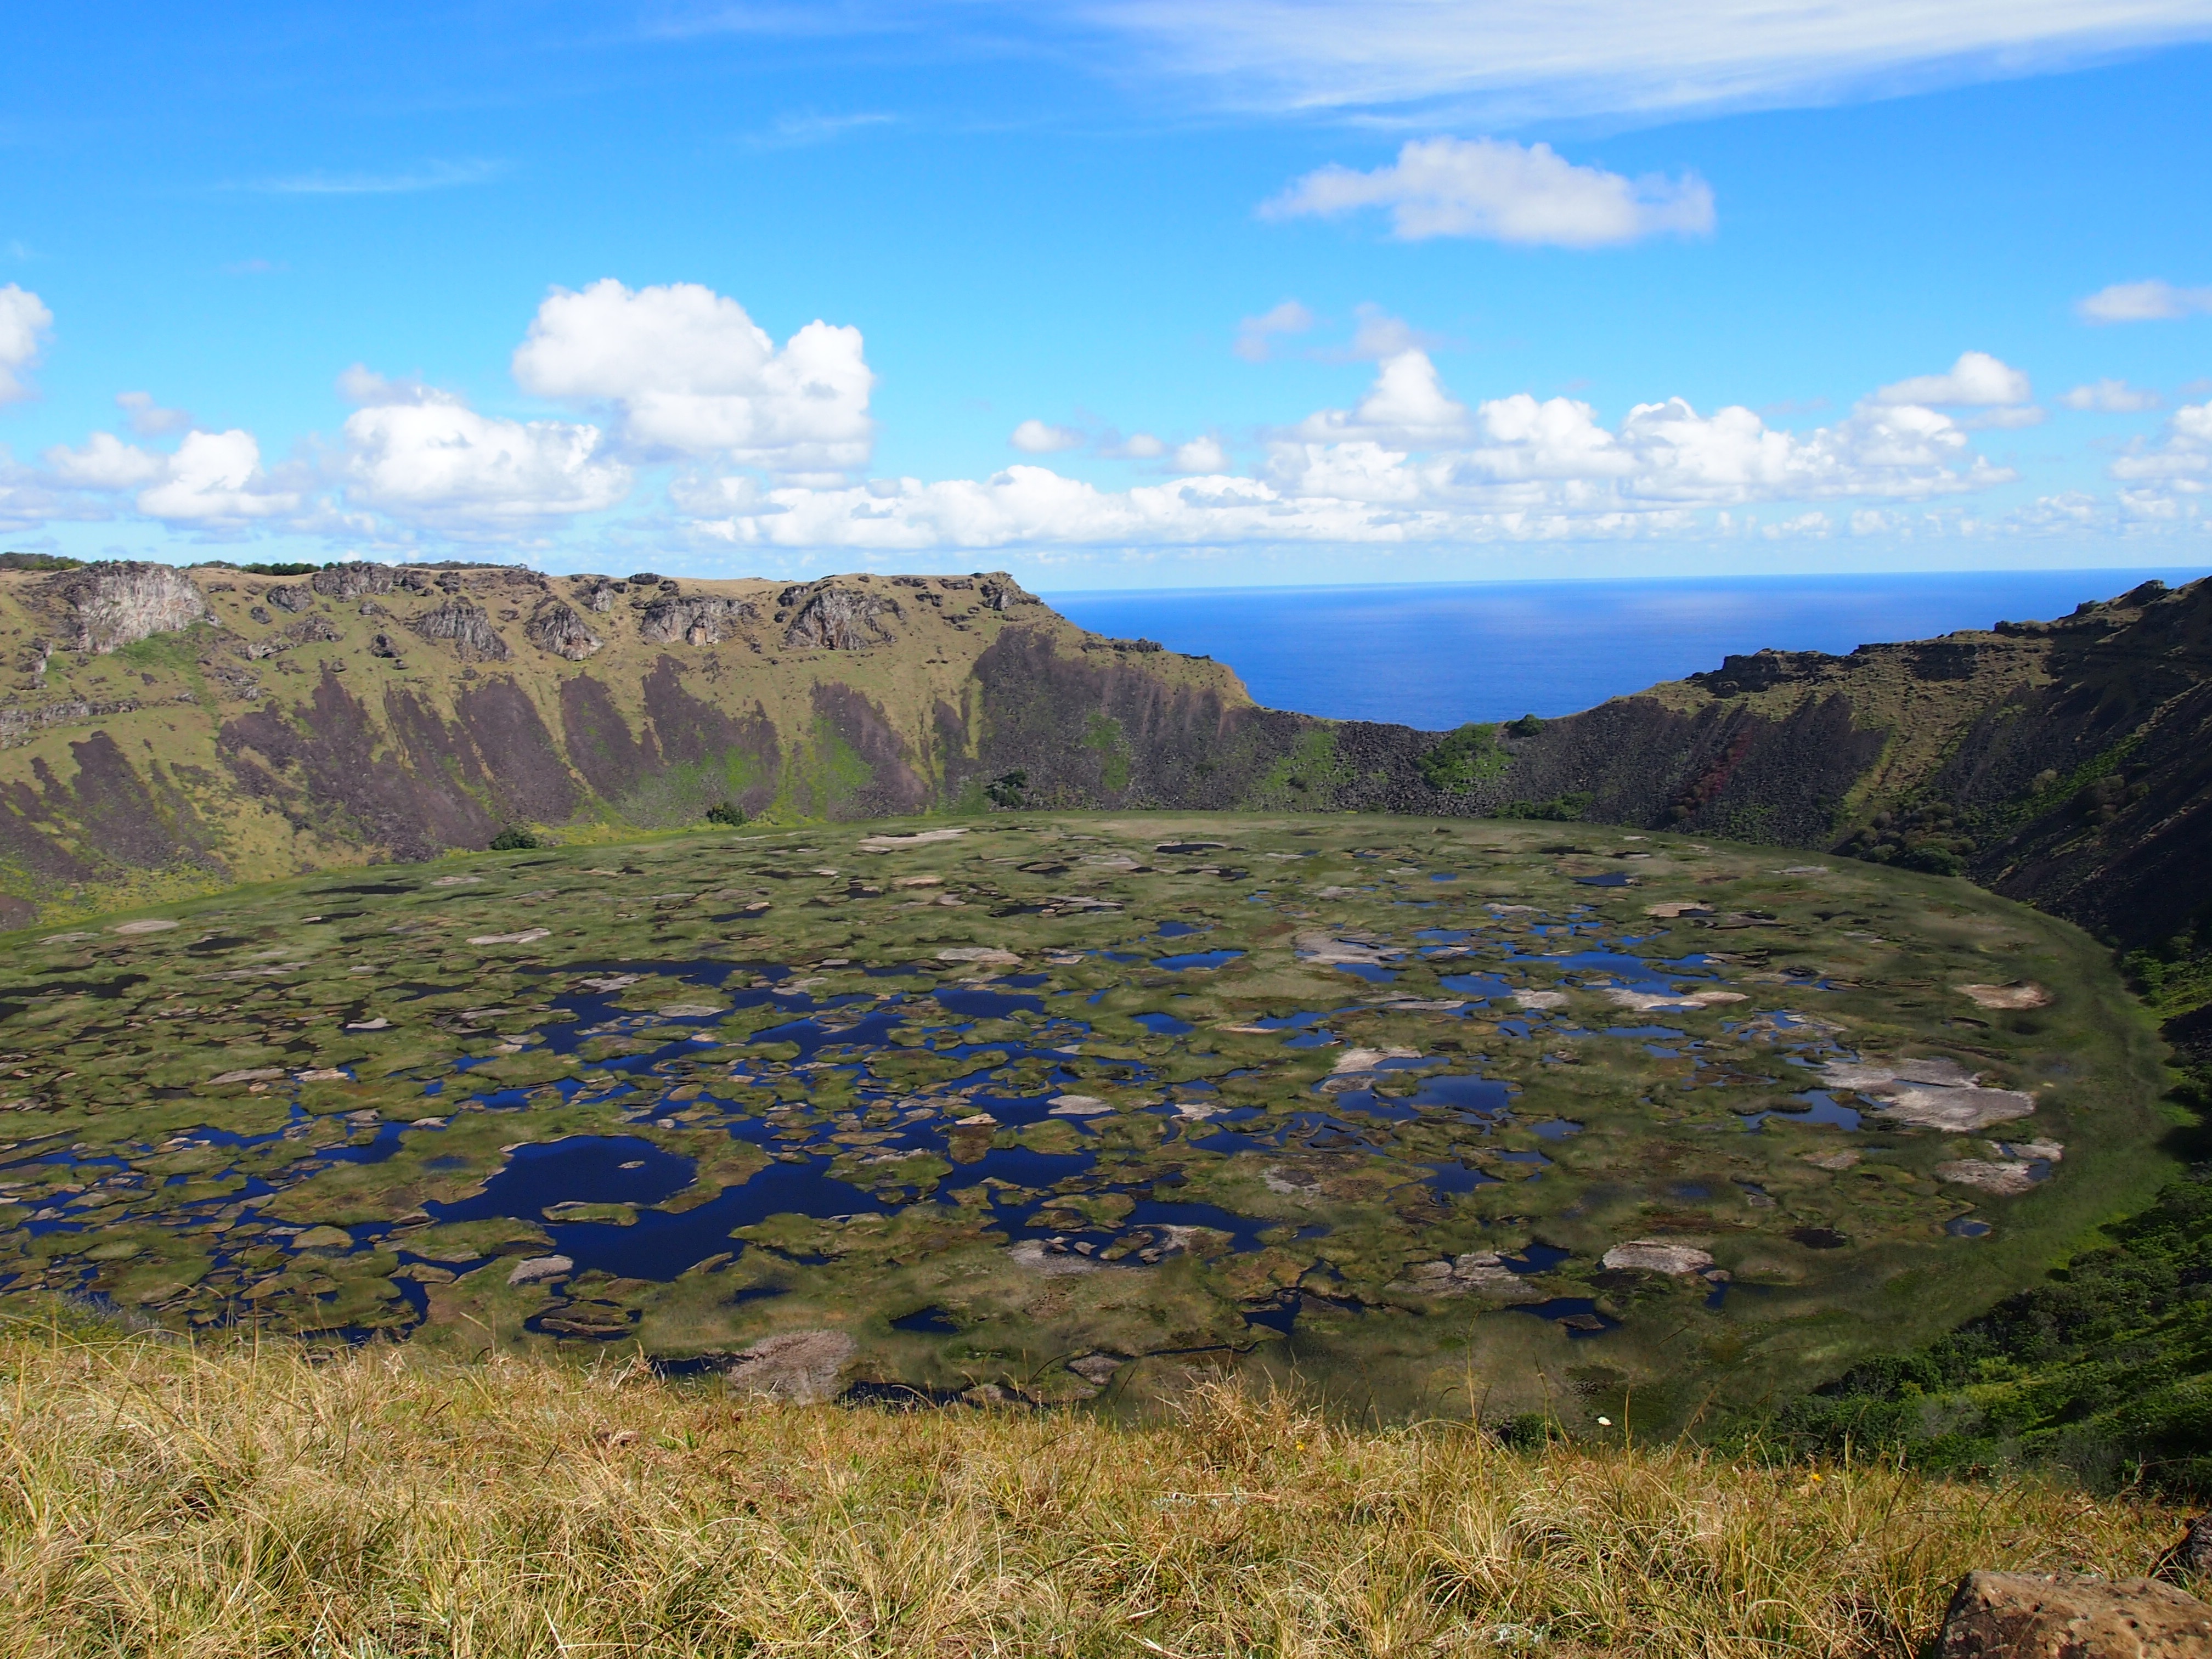
landscape, sea, coast, wilderness, mountain, trail, meadow, prairie, hill, flower, lake, valley, mountain range, cliff, park, highland, terrain, national park, ridge, plain, wildflower, geology, grassland, badlands, wetland, bog, plateau, caldera, fell, habitat, loch, ecosystem, tundra, steppe, landform, easter island, natural environment, geographical feature, mountainous landforms, ecoregion